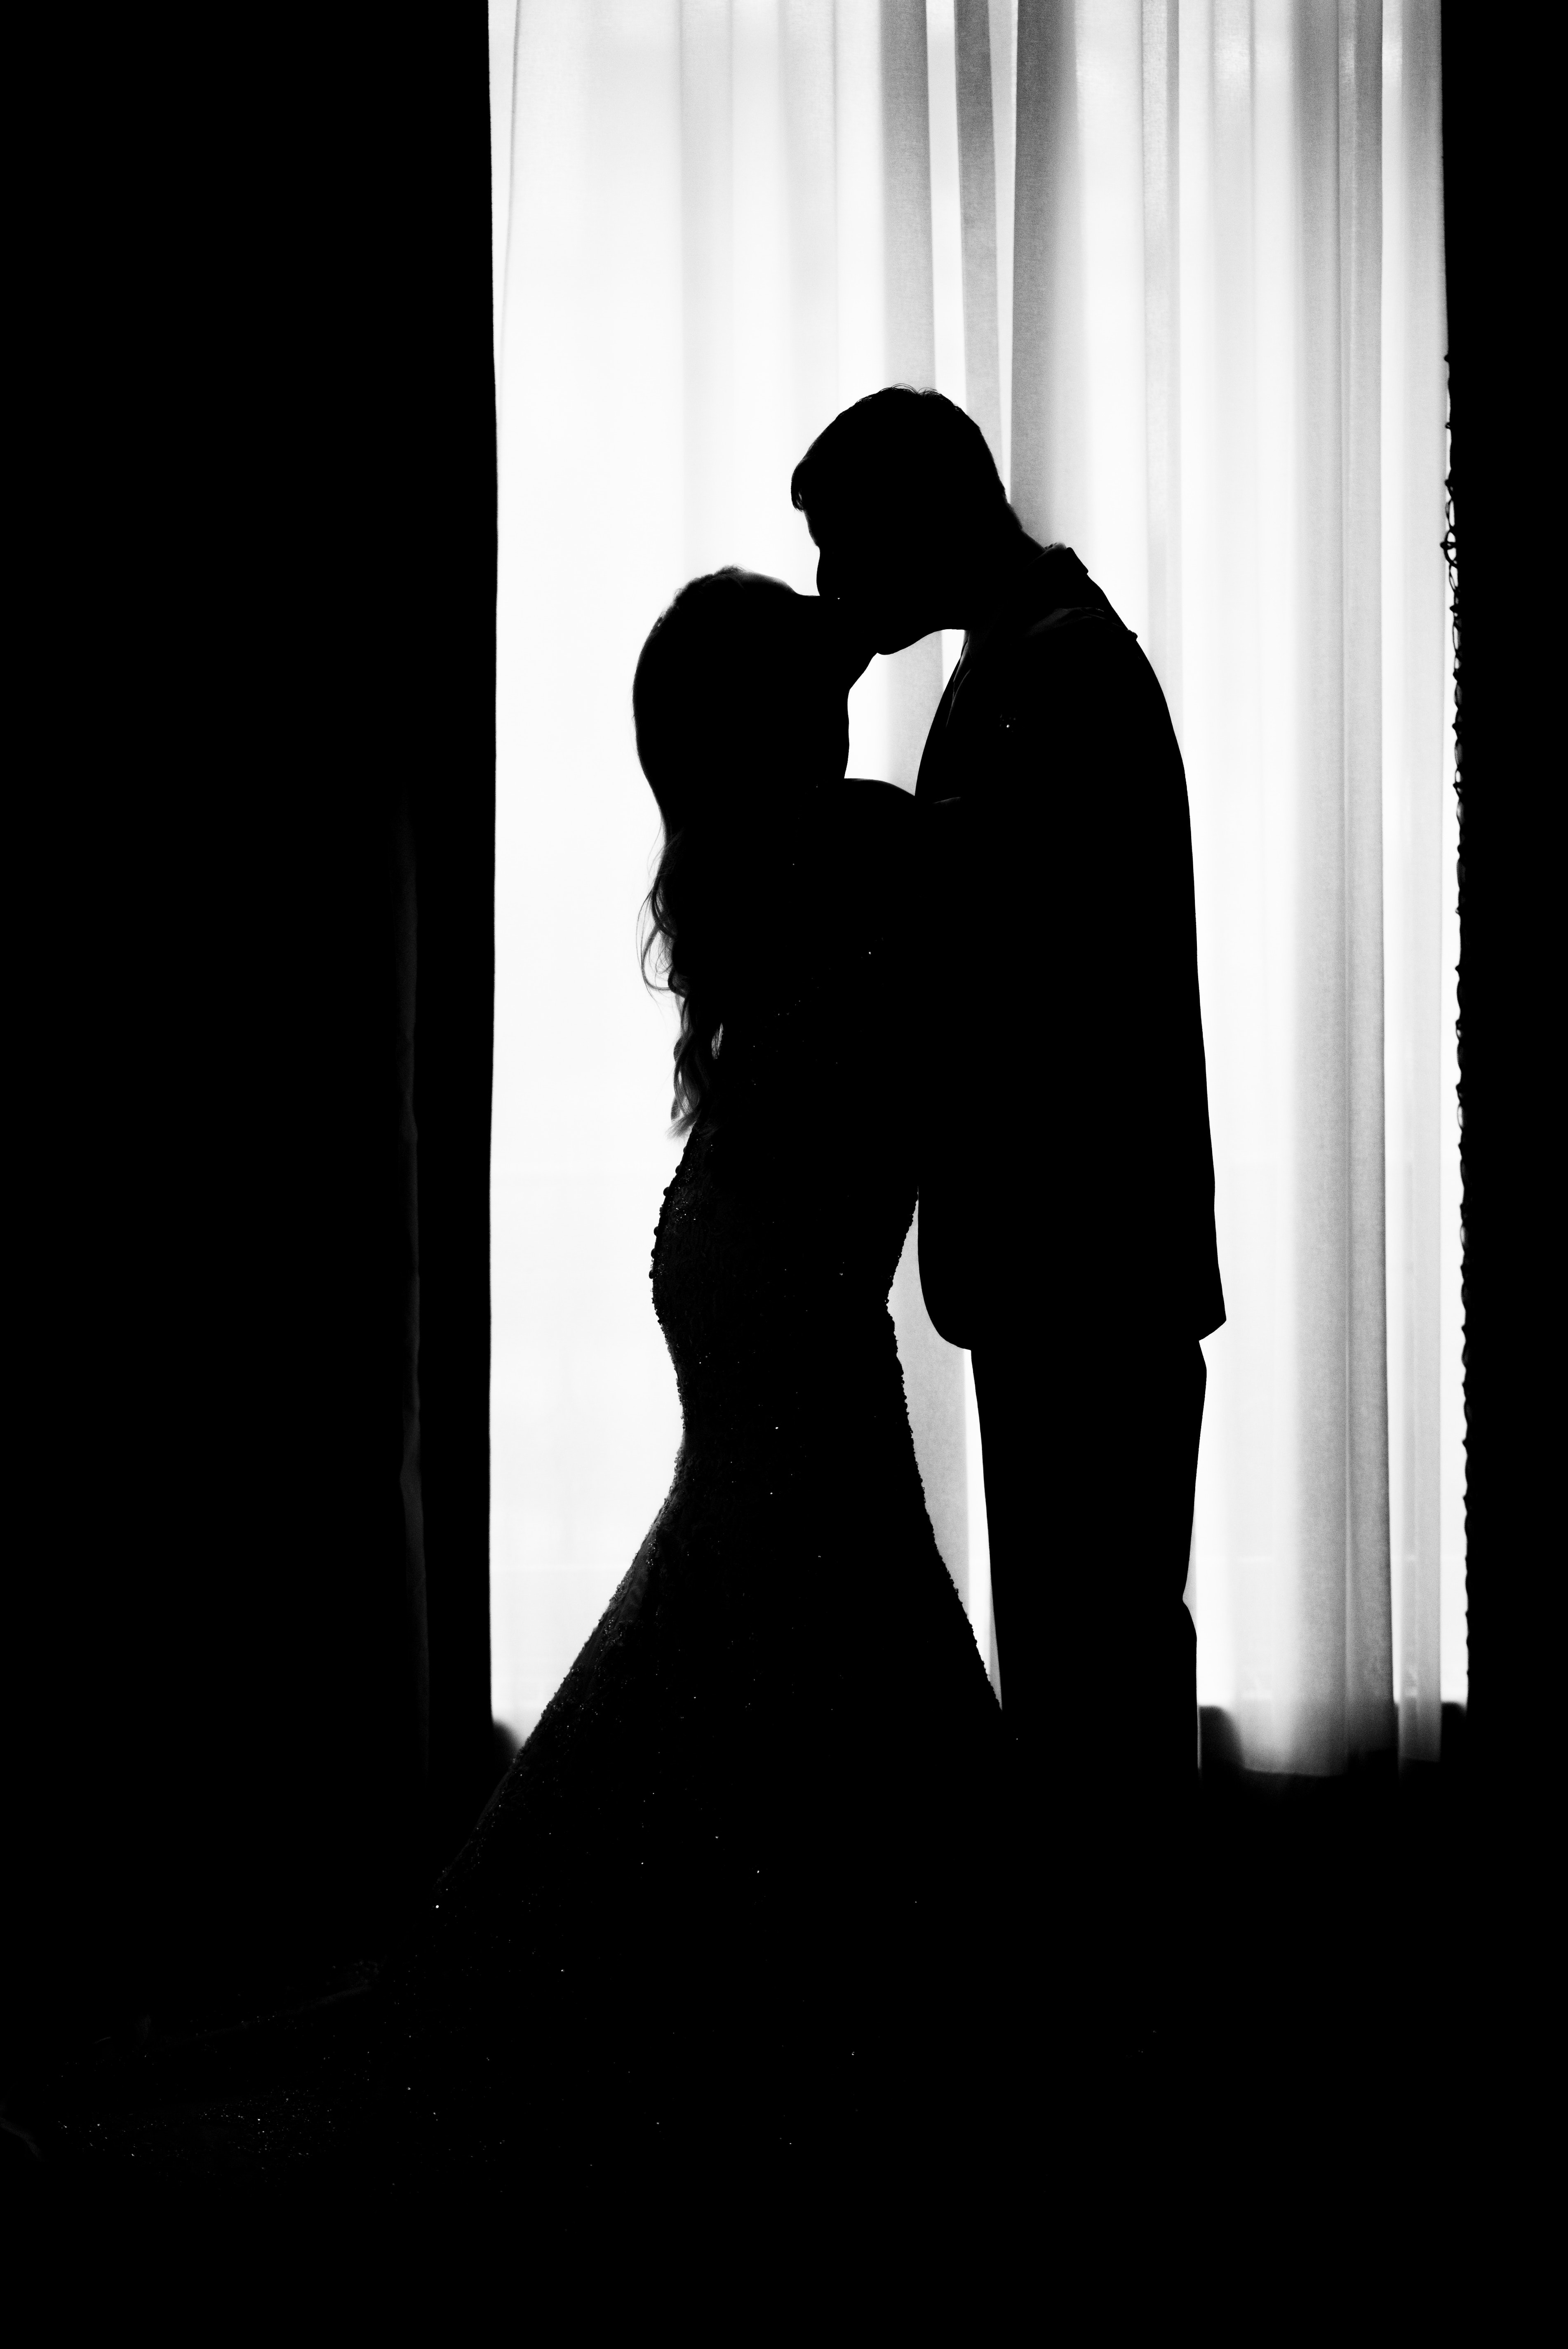
photograph, black, black and white, silhouette, monochrome photography, photography, romance, standing, darkness, dress, monochrome, interaction, girl, groom, love, wedding, shadow, ceremony, film noir, stock photography